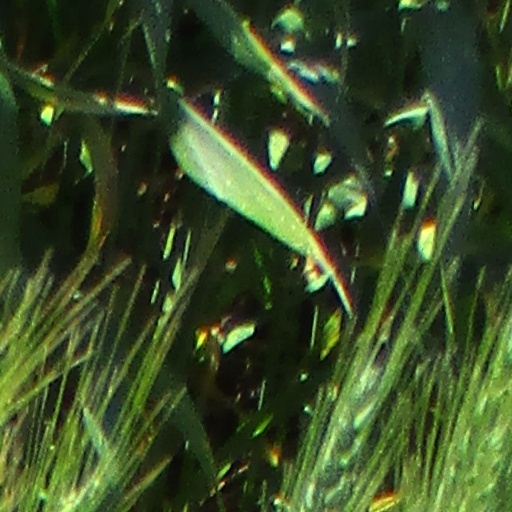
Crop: wheat